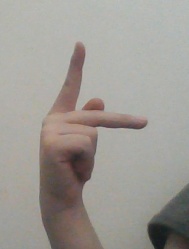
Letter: dha